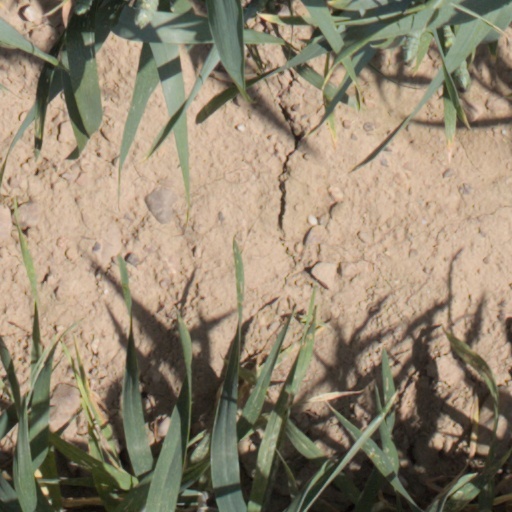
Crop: wheat